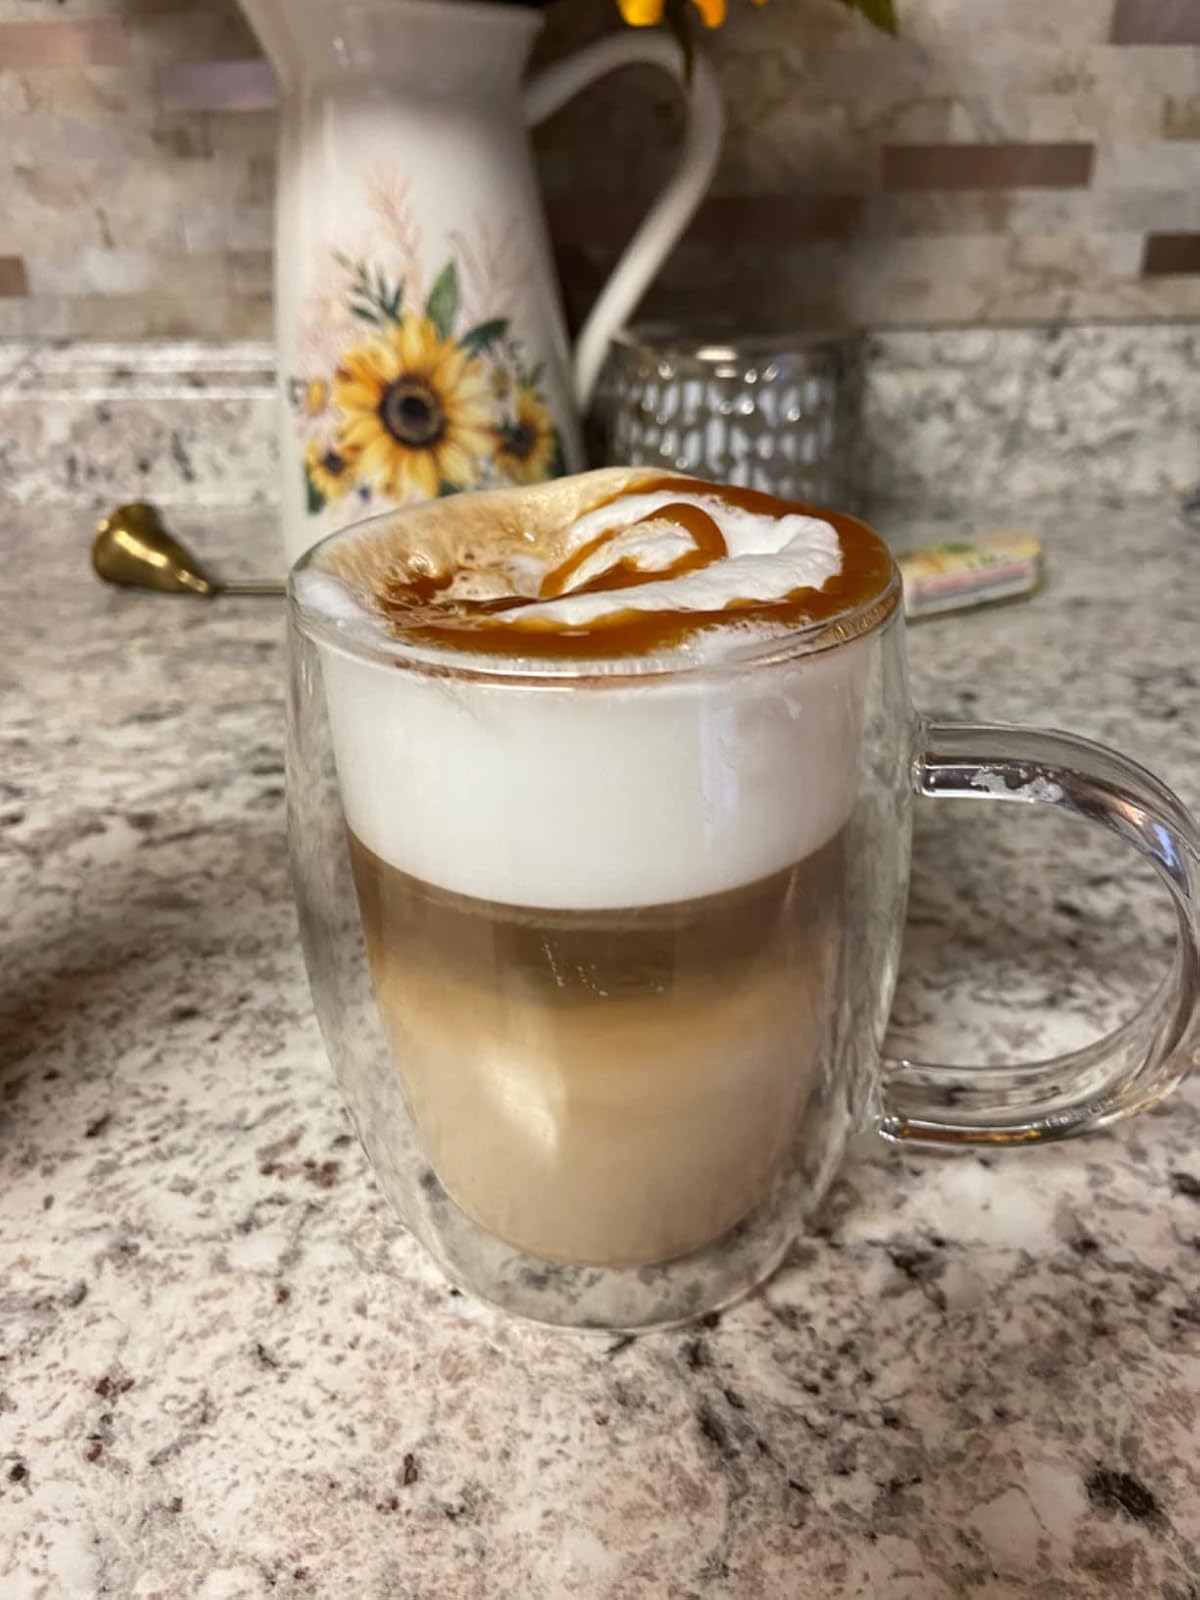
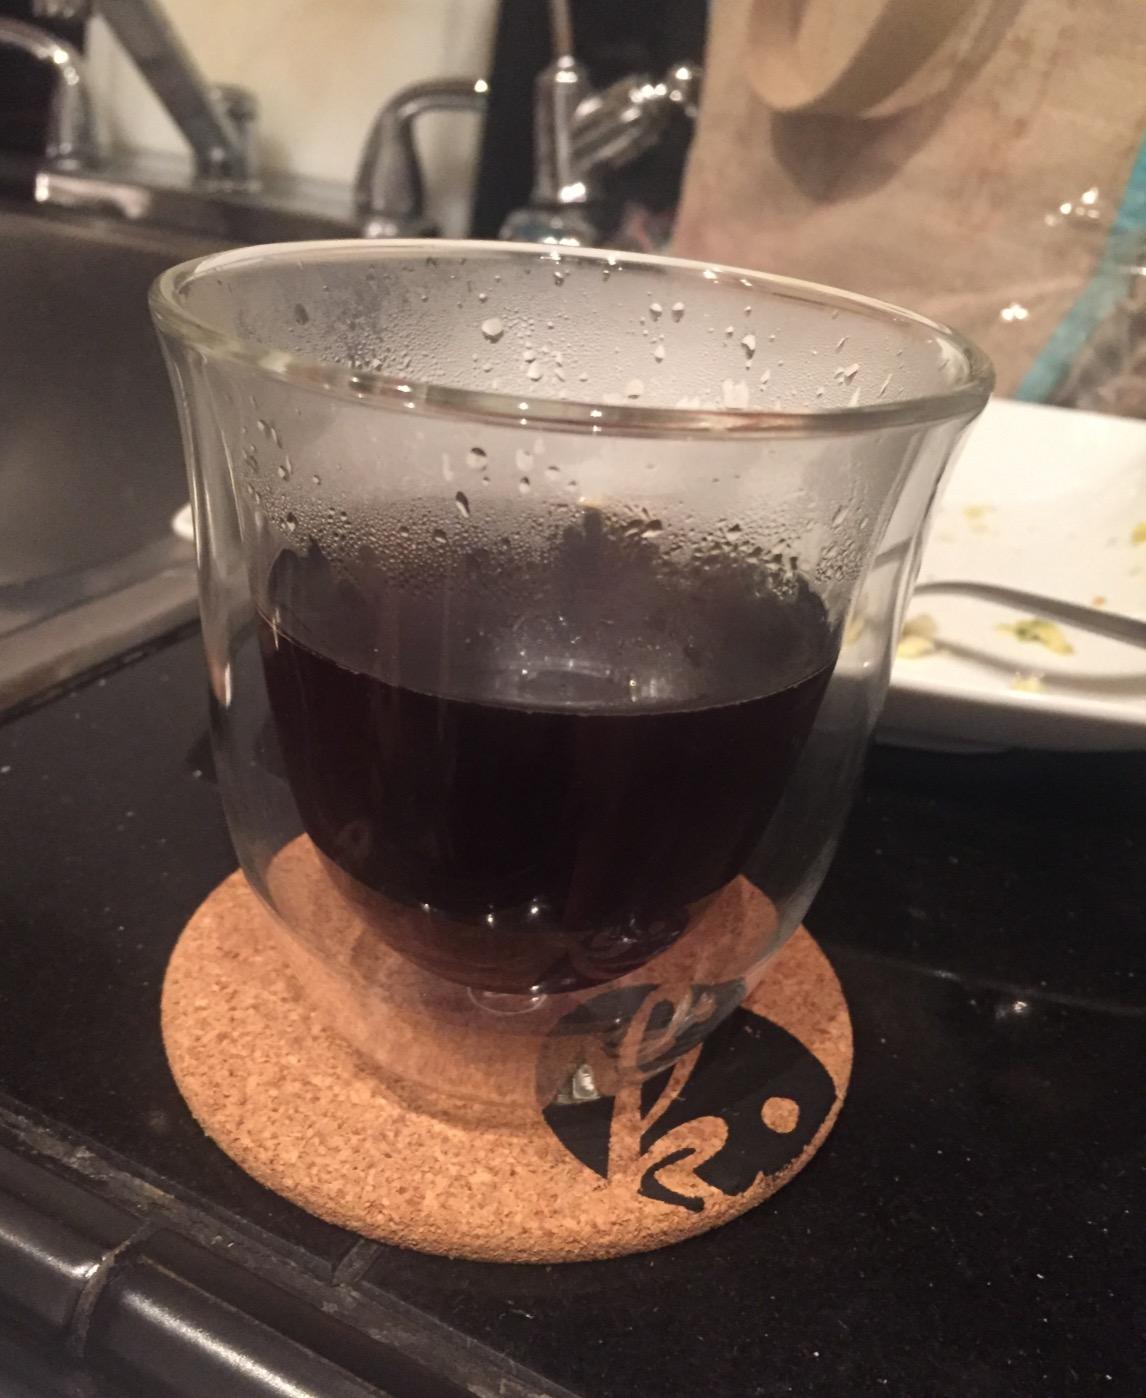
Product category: items_mug
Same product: no